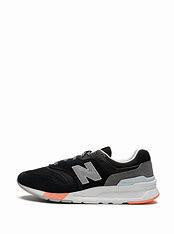
Brand: New
Model: Balance New Balance 997 Marathon